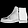
Label: Ankle boot